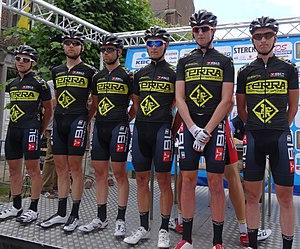
Reportage photographique réalisé le mercredi 25 juin à l'occasion du départ et de l'arrivée de l'Internationale Wielertrofee Jong Maar Moedig 2014 à Oetingen (Gooik), Belgique.
La 30ᵉ édition de l'Internationale Wielertrofee Jong Maar Moedig a eu lieu le 25 juin 2014, le même jour que Halle-Ingooigem. La course fait partie du calendrier UCI Europe Tour 2014 en catégorie 1.2. Sur un circuit constitué de plusieurs boucles autour d'Oetingen, Gijs Van Hoecke a terminé le parcours de 170 km en 4 h 5 min 31 s. Il est suivi deux secondes plus tard par Loïc Vliegen, arrivé également second trois jours plus tôt à la Flèche ardennaise, et trente-deux secondes plus tard par Jelle Wallays. C'est la troisième année de suite qu'un coureur de Topsport Vlaanderen-Baloise remporte la course, et la deuxième année de suite que l'équipe place deux de ses coureurs sur le podium. Gijs Van Hoecke remporte également le prix du meilleur grimpeur. Sur les 173 coureurs qui ont pris le départ, seuls 86 franchissent la ligne d'arrivée.